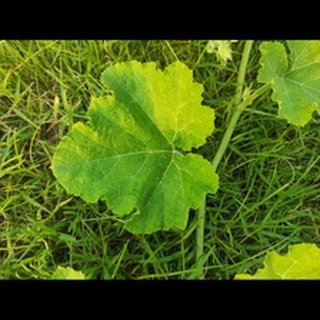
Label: healthy_pumpkin